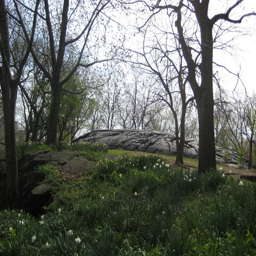
the rocky patch where person often sat pondering the waters .